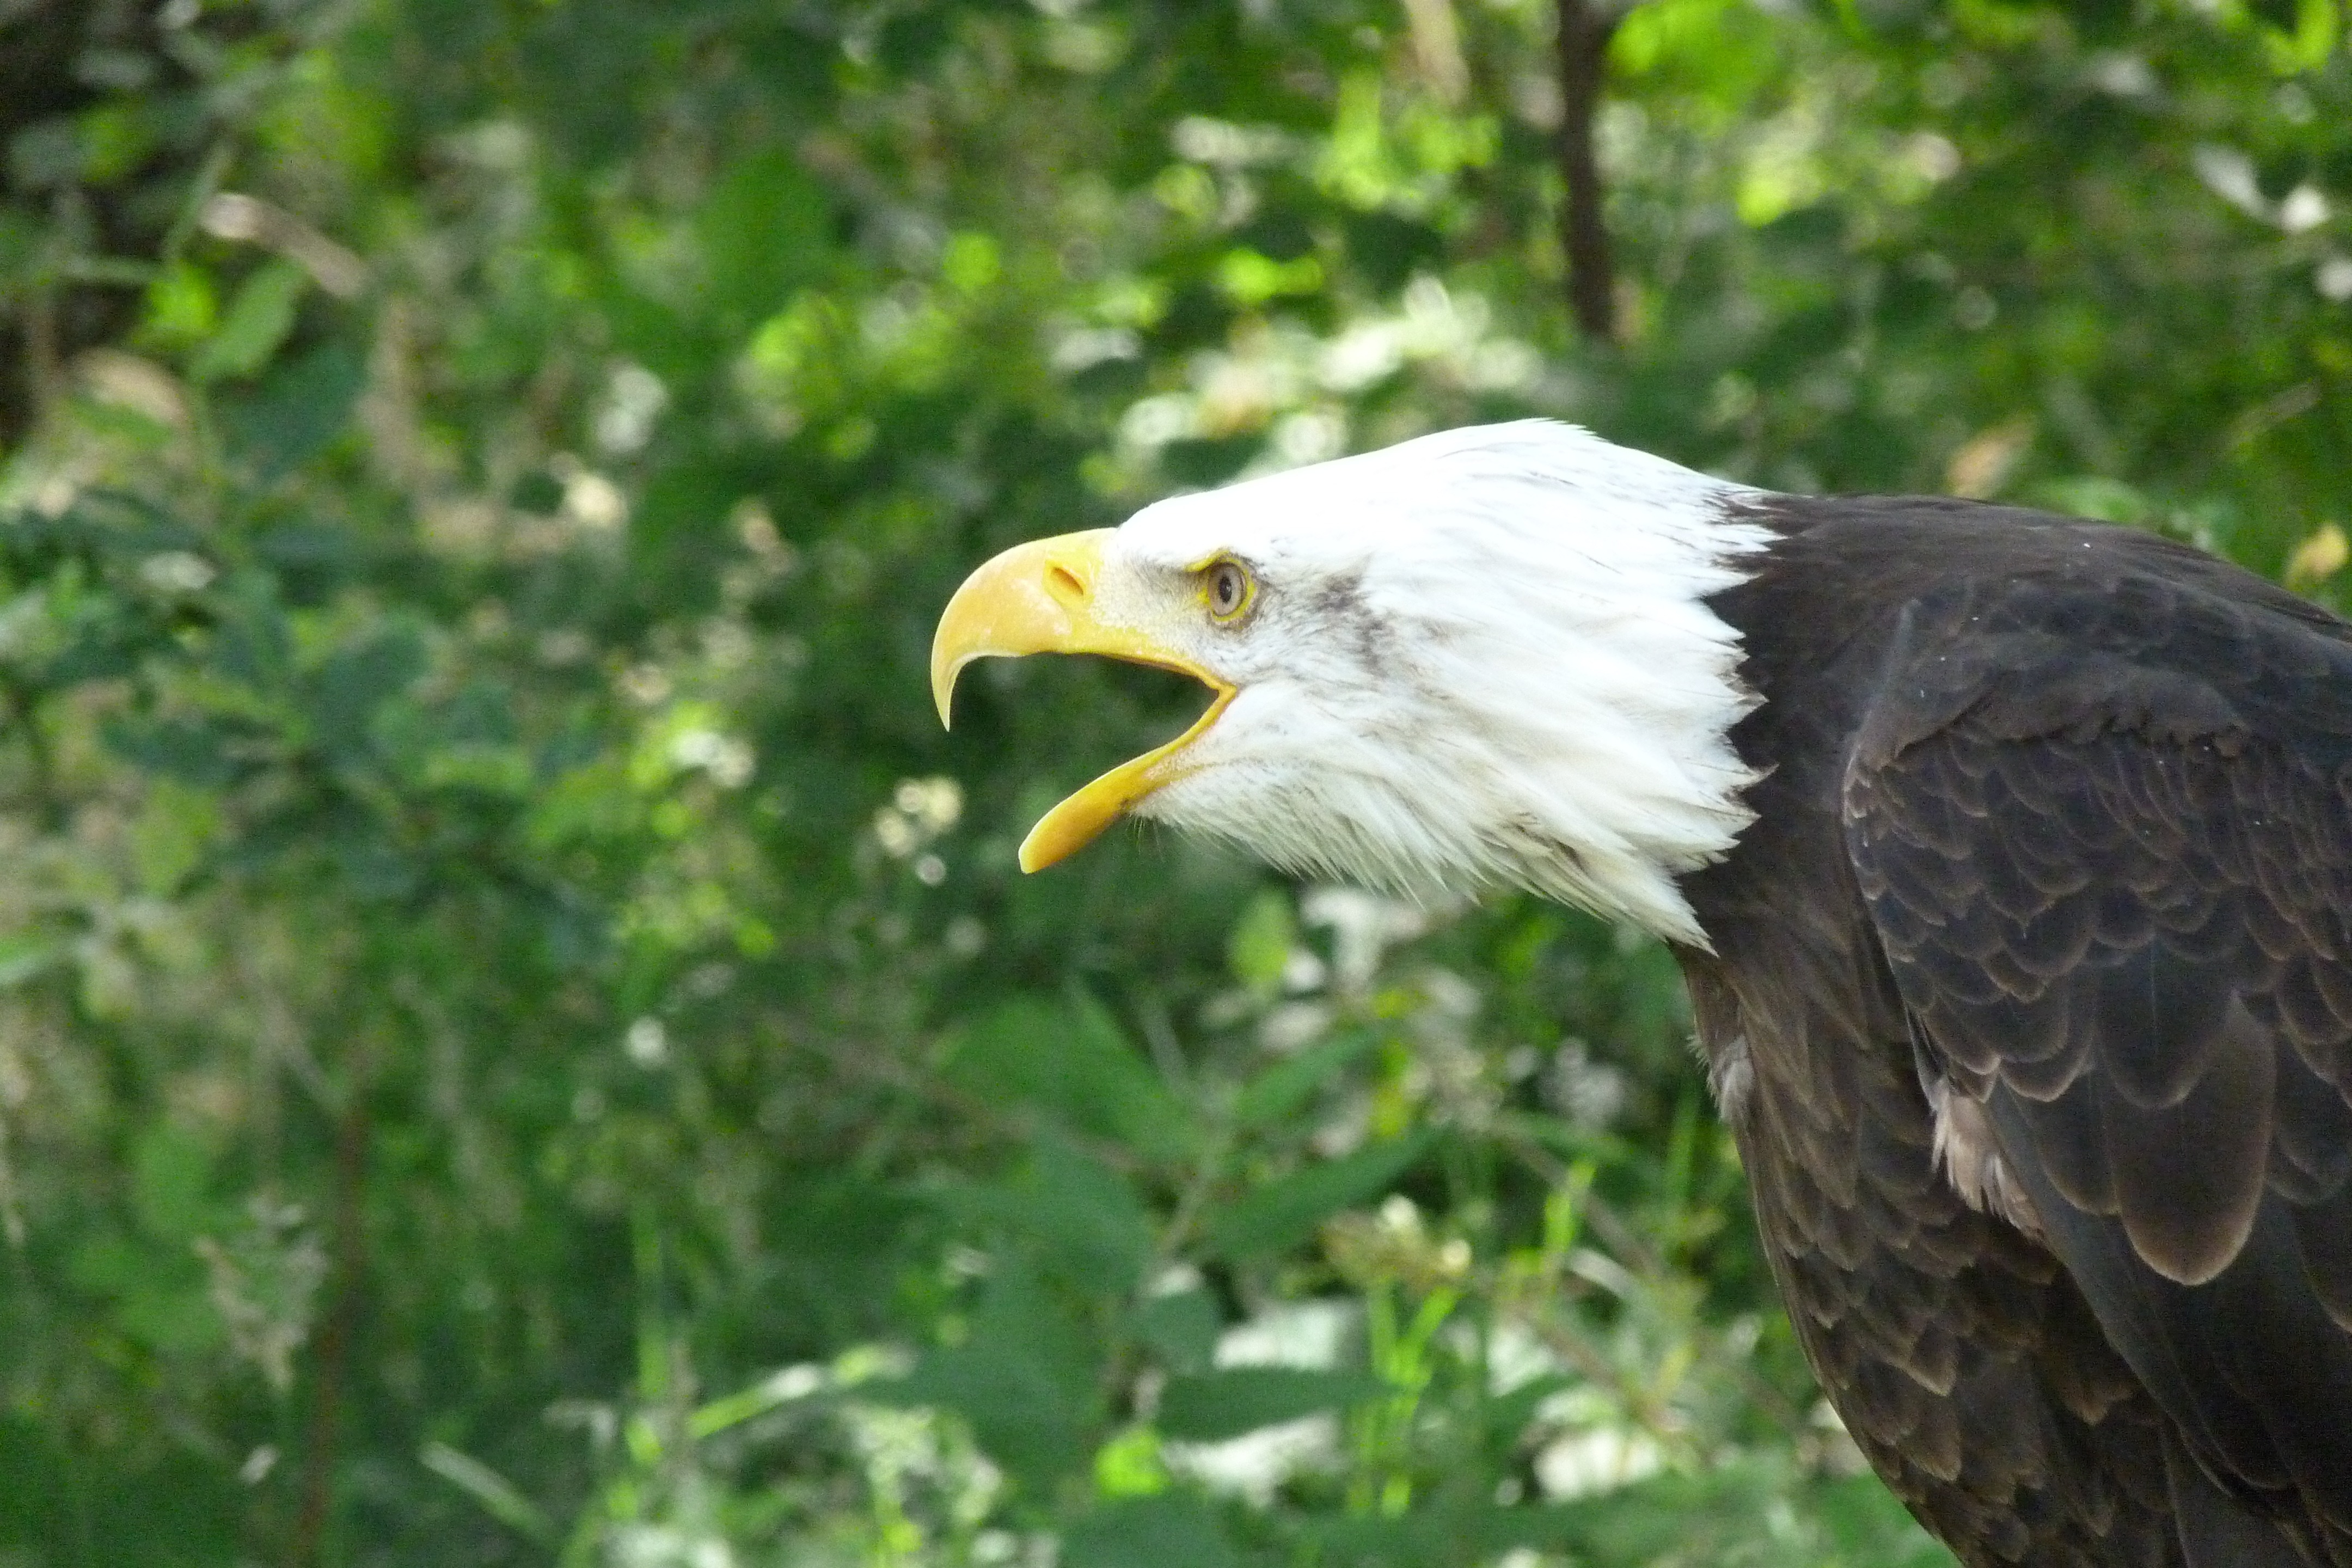
bird, wing, animal, wildlife, beak, eagle, hawk, fauna, raptor, bird of prey, bald eagle, vertebrate, adler, white tailed eagle, national bird, accipitriformes